Gecarcinus lateralis

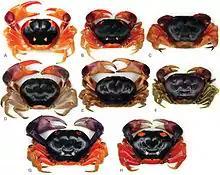
Color variation in "G. lateralis" from Costa Rica. The lowermost two are from the Pacific population often regarded as a separate species, "G. quadratus"

As suggested by the name blackback land crab, it has a large blackish spot, which, although the exact shape is variable, covers a large part of the central carapace ("back"). The legs, claws and outer sections of the carapace are reddish, orange or whitish. The carapace may reach a width of up to .